Canadian classical music

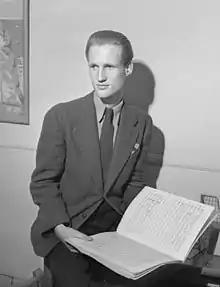
Harry Somers

Other string players include violist Rivka Golani and cellists Donald Whitton (a founding member of NACO), Ottawa-based chamber musician Julian Armour (also a chamber music festival organizer), and soloist Ofra Harnoy. Well-known wind players include bassoonists such as William Douglas and Nadina Mackie Jackson; flautists Timothy Hutchins and Alexander Zonjic; and oboists such as James Mason and Marc Rogers. Notable Canadian organists include Eric Robertson, Gerald Bales, François Brassard, and Healey Willan. There are also several well-known Canadian organ builders, including Casavant Frères and Gabriel Kney. Two classical guitarists from Canada have become well known: Liona Boyd and Norbert Kraft. Well-known brass players from Canada include Jens Lindemann (trumpet), James Sommerville (horn) and Alain Trudel (trombone).